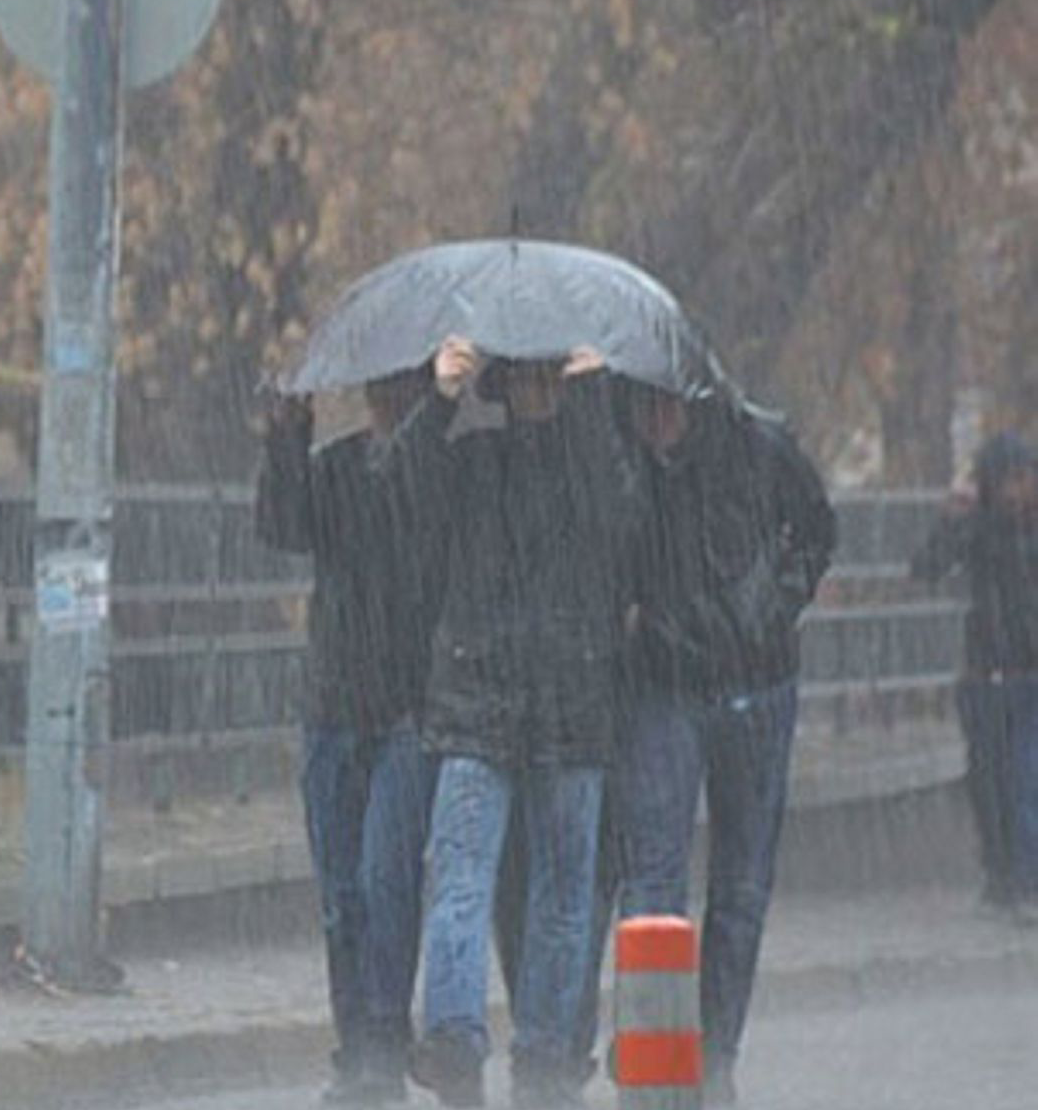
Weather: rain or strom